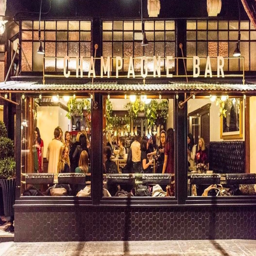
looking in the windows at comic book character